Bond Bridge

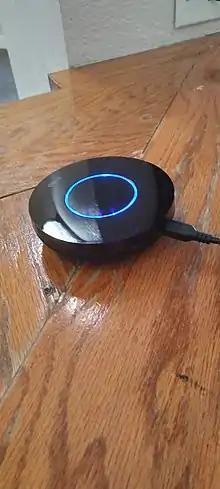
Bond bridge being used in the dining room at Baywood Court

Bond Bridge is a Wi-Fi device that communicates with infra-red or RF controlled devices, such as ceiling fans, shades, and fireplaces. These devices often come with a battery powered remote control. The bond bridge receives commands form a network port, and it forwards the commands to the remote controlled device by simulating the signals the remote control would produce.